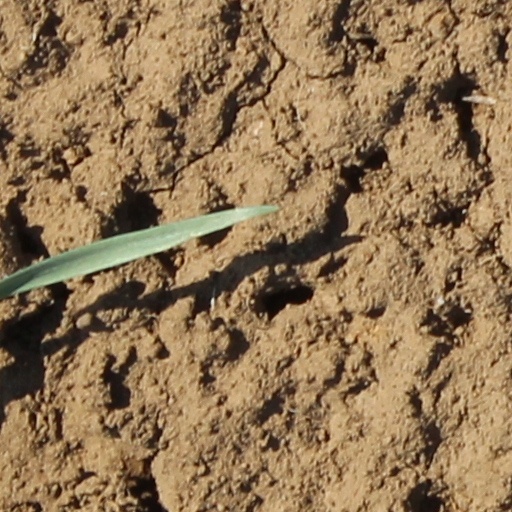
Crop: wheat